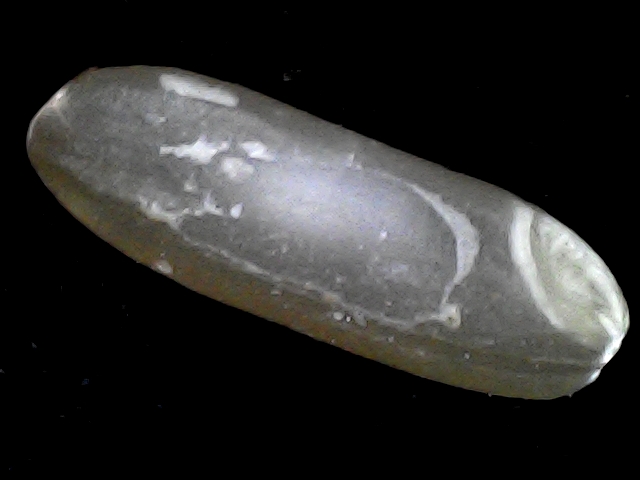
Rice variety: BR23